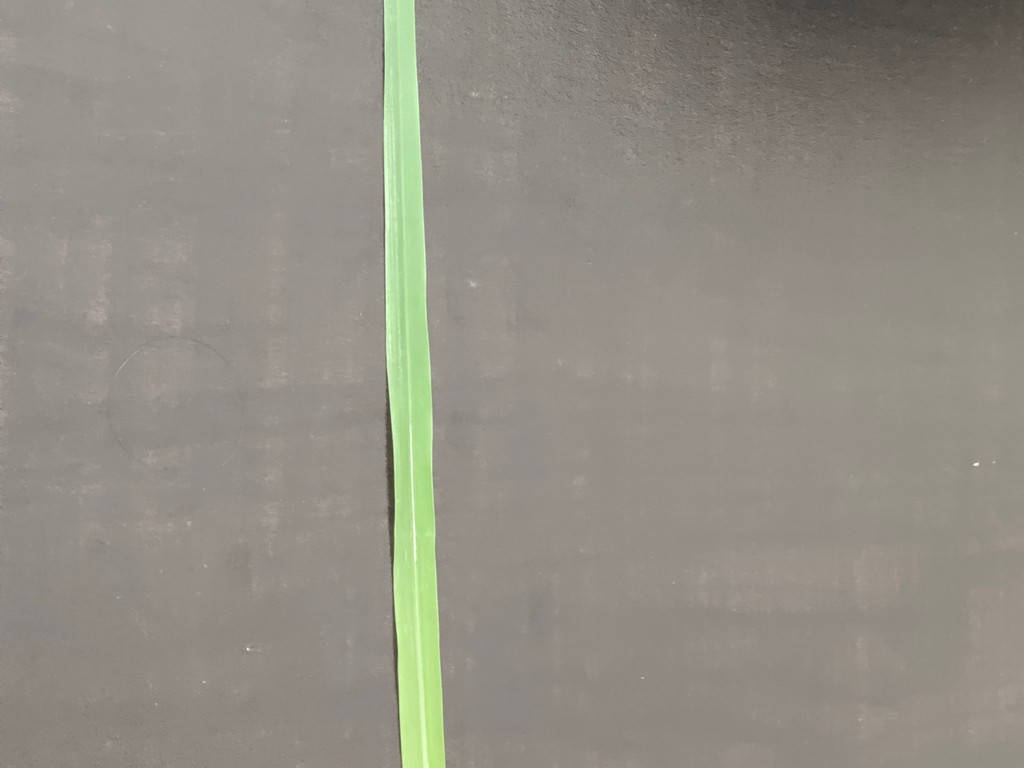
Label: Healthy